List of Army National Guard units with campaign credit for the War of 1812

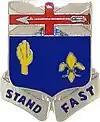
Distinctive Unit Insignia: 155 Inf

The 155th Infantry traces its lineage back to the Legions of Militia, Upper and Lower Districts, Mississippi Territory, constituted on September 8, 1798. On October 25, 1798, the Legion of Militia of the Lower (or Southern) District was organized as the Militia of Adams County, which was reorganized and redesignated as the 1st Regiment, Mississippi Territorial Militia in 1802.